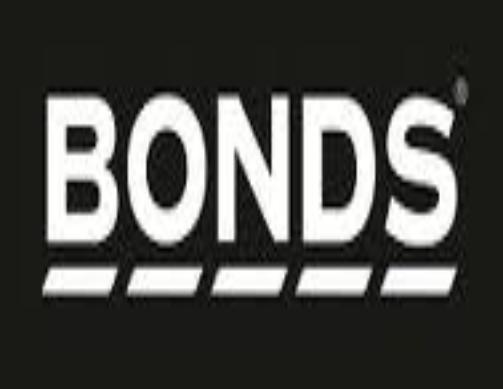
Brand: Bonds
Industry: Clothes